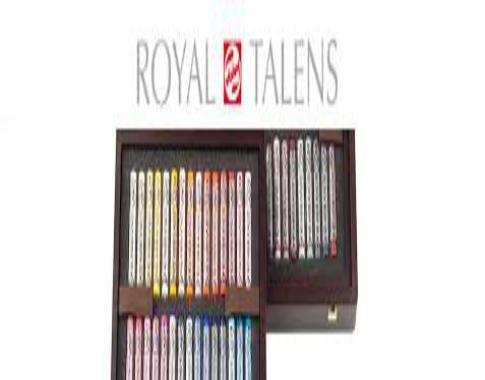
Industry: Necessities